Jane Joseph

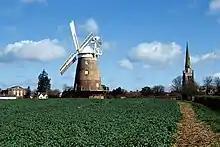
Thaxted, Essex, scene of the Whitsun music festivals 1916–18

In the autumn of 1913, at the age of 19, Joseph began studying Classics at Girton College, Cambridge. At that time, under Cambridge University regulations that were not fully repealed until 1948, women were ineligible to receive degrees, although they could sit the degree examinations, in Joseph's case the Classical Tripos. She soon found much in the university's life to divert her from her regular studies: debating, drama and, above all, music. In her first term she became a double-bass player in the Cambridge University Musical Society orchestra, under its conductor Cyril Rootham. She also sang alto in the society's choir, and may have participated in a performance of Berlioz's "La damnation de Faust" that was praised in the "Cambridge Review" of 17 June 1914. During vacations she continued her composition studies under Holst; in 1916 her "Wassail Song", a companion piece to "The Carrion Crow", was published. At Girton she wrote incidental music for a performance of W. B. Yeats's verse play "The Countess Cathleen", in which she acted the part of the First Dragon.